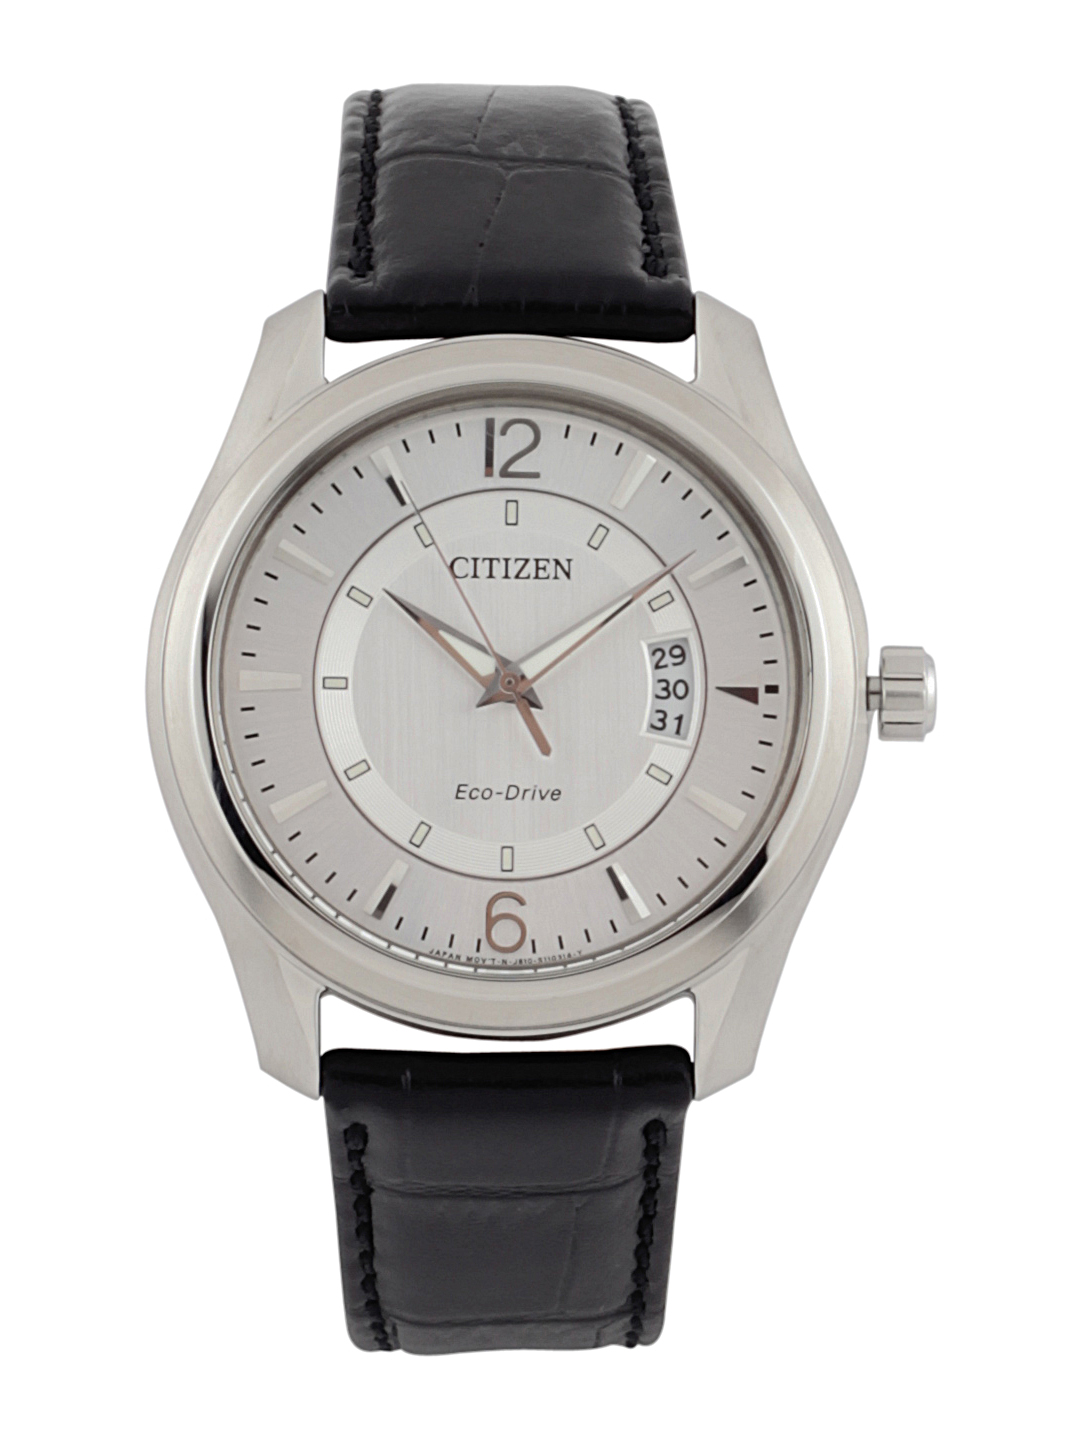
Citizen Men White Dial Eco-Drive Watch
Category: Accessories / Watches / Watches
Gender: Men
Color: Silver
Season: Winter 2016
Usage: Casual